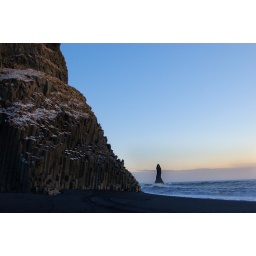
The stunning basalt rock columns on the beach near Vik in south Iceland.